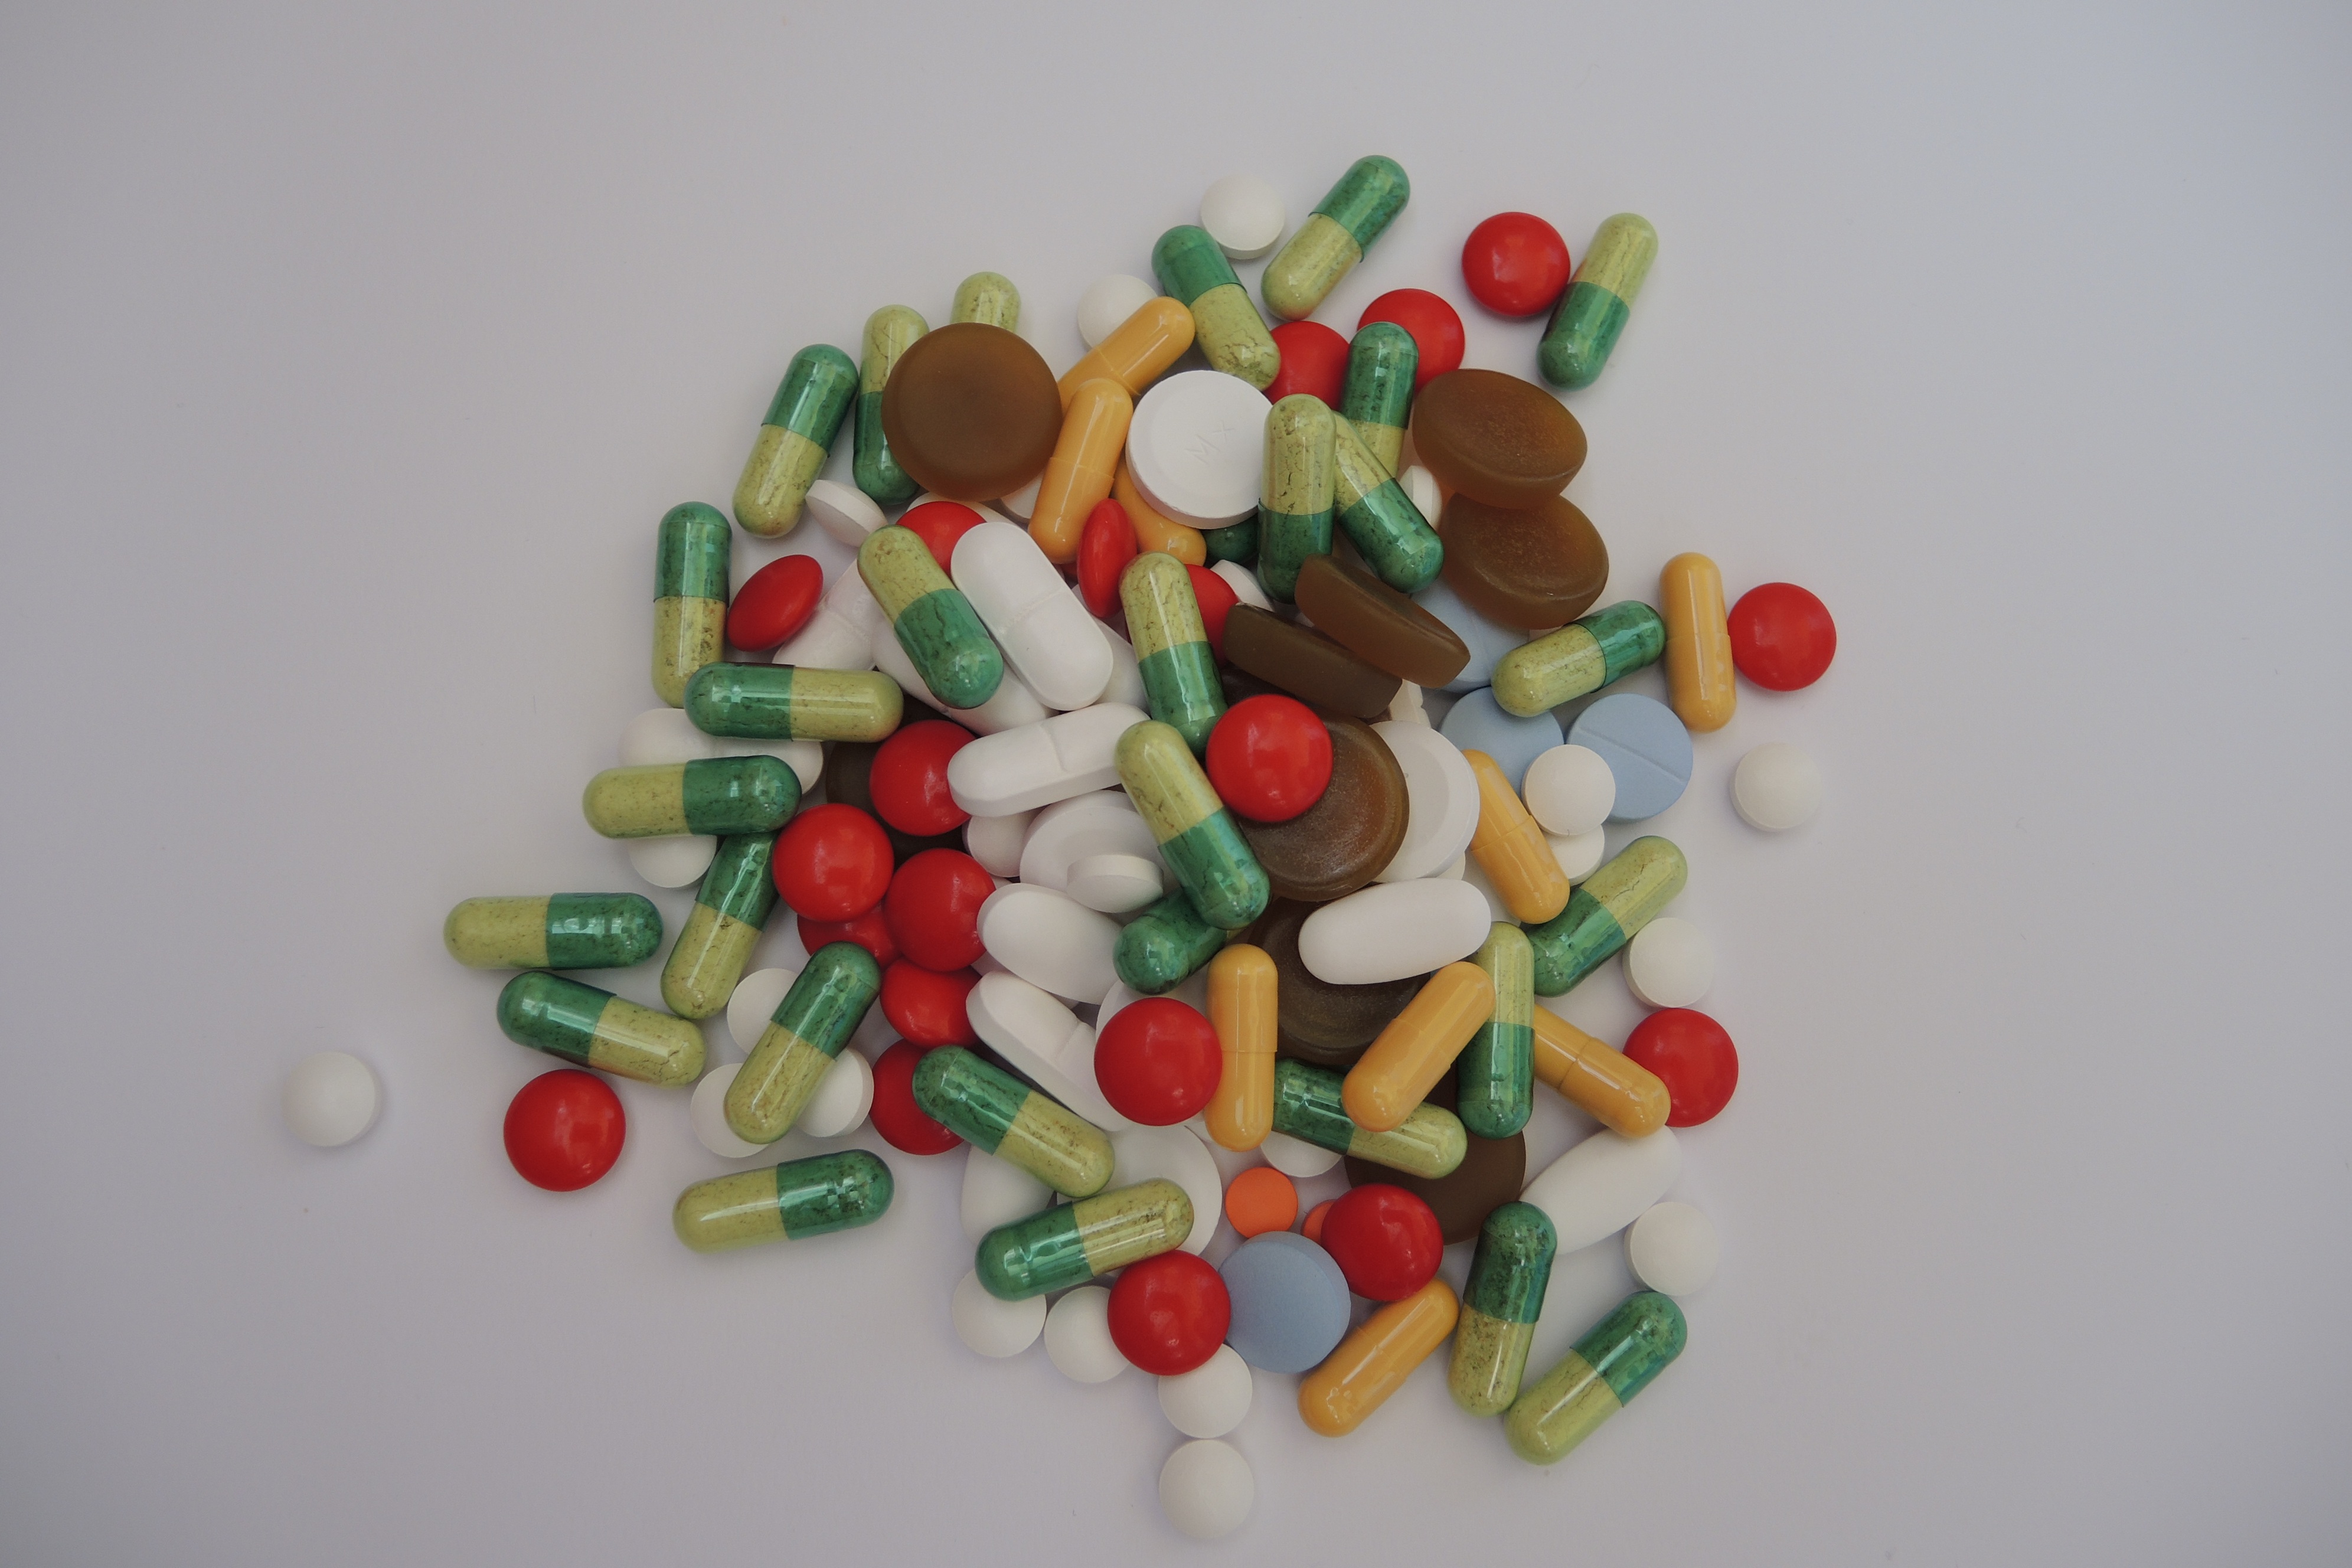
petal, food, produce, color, medicine, dessert, pharmacy, drug, tablets, medical, medic, confectionery, treatment, pharmacist, medications, the pill, treat yourself, medicines, gummi candy